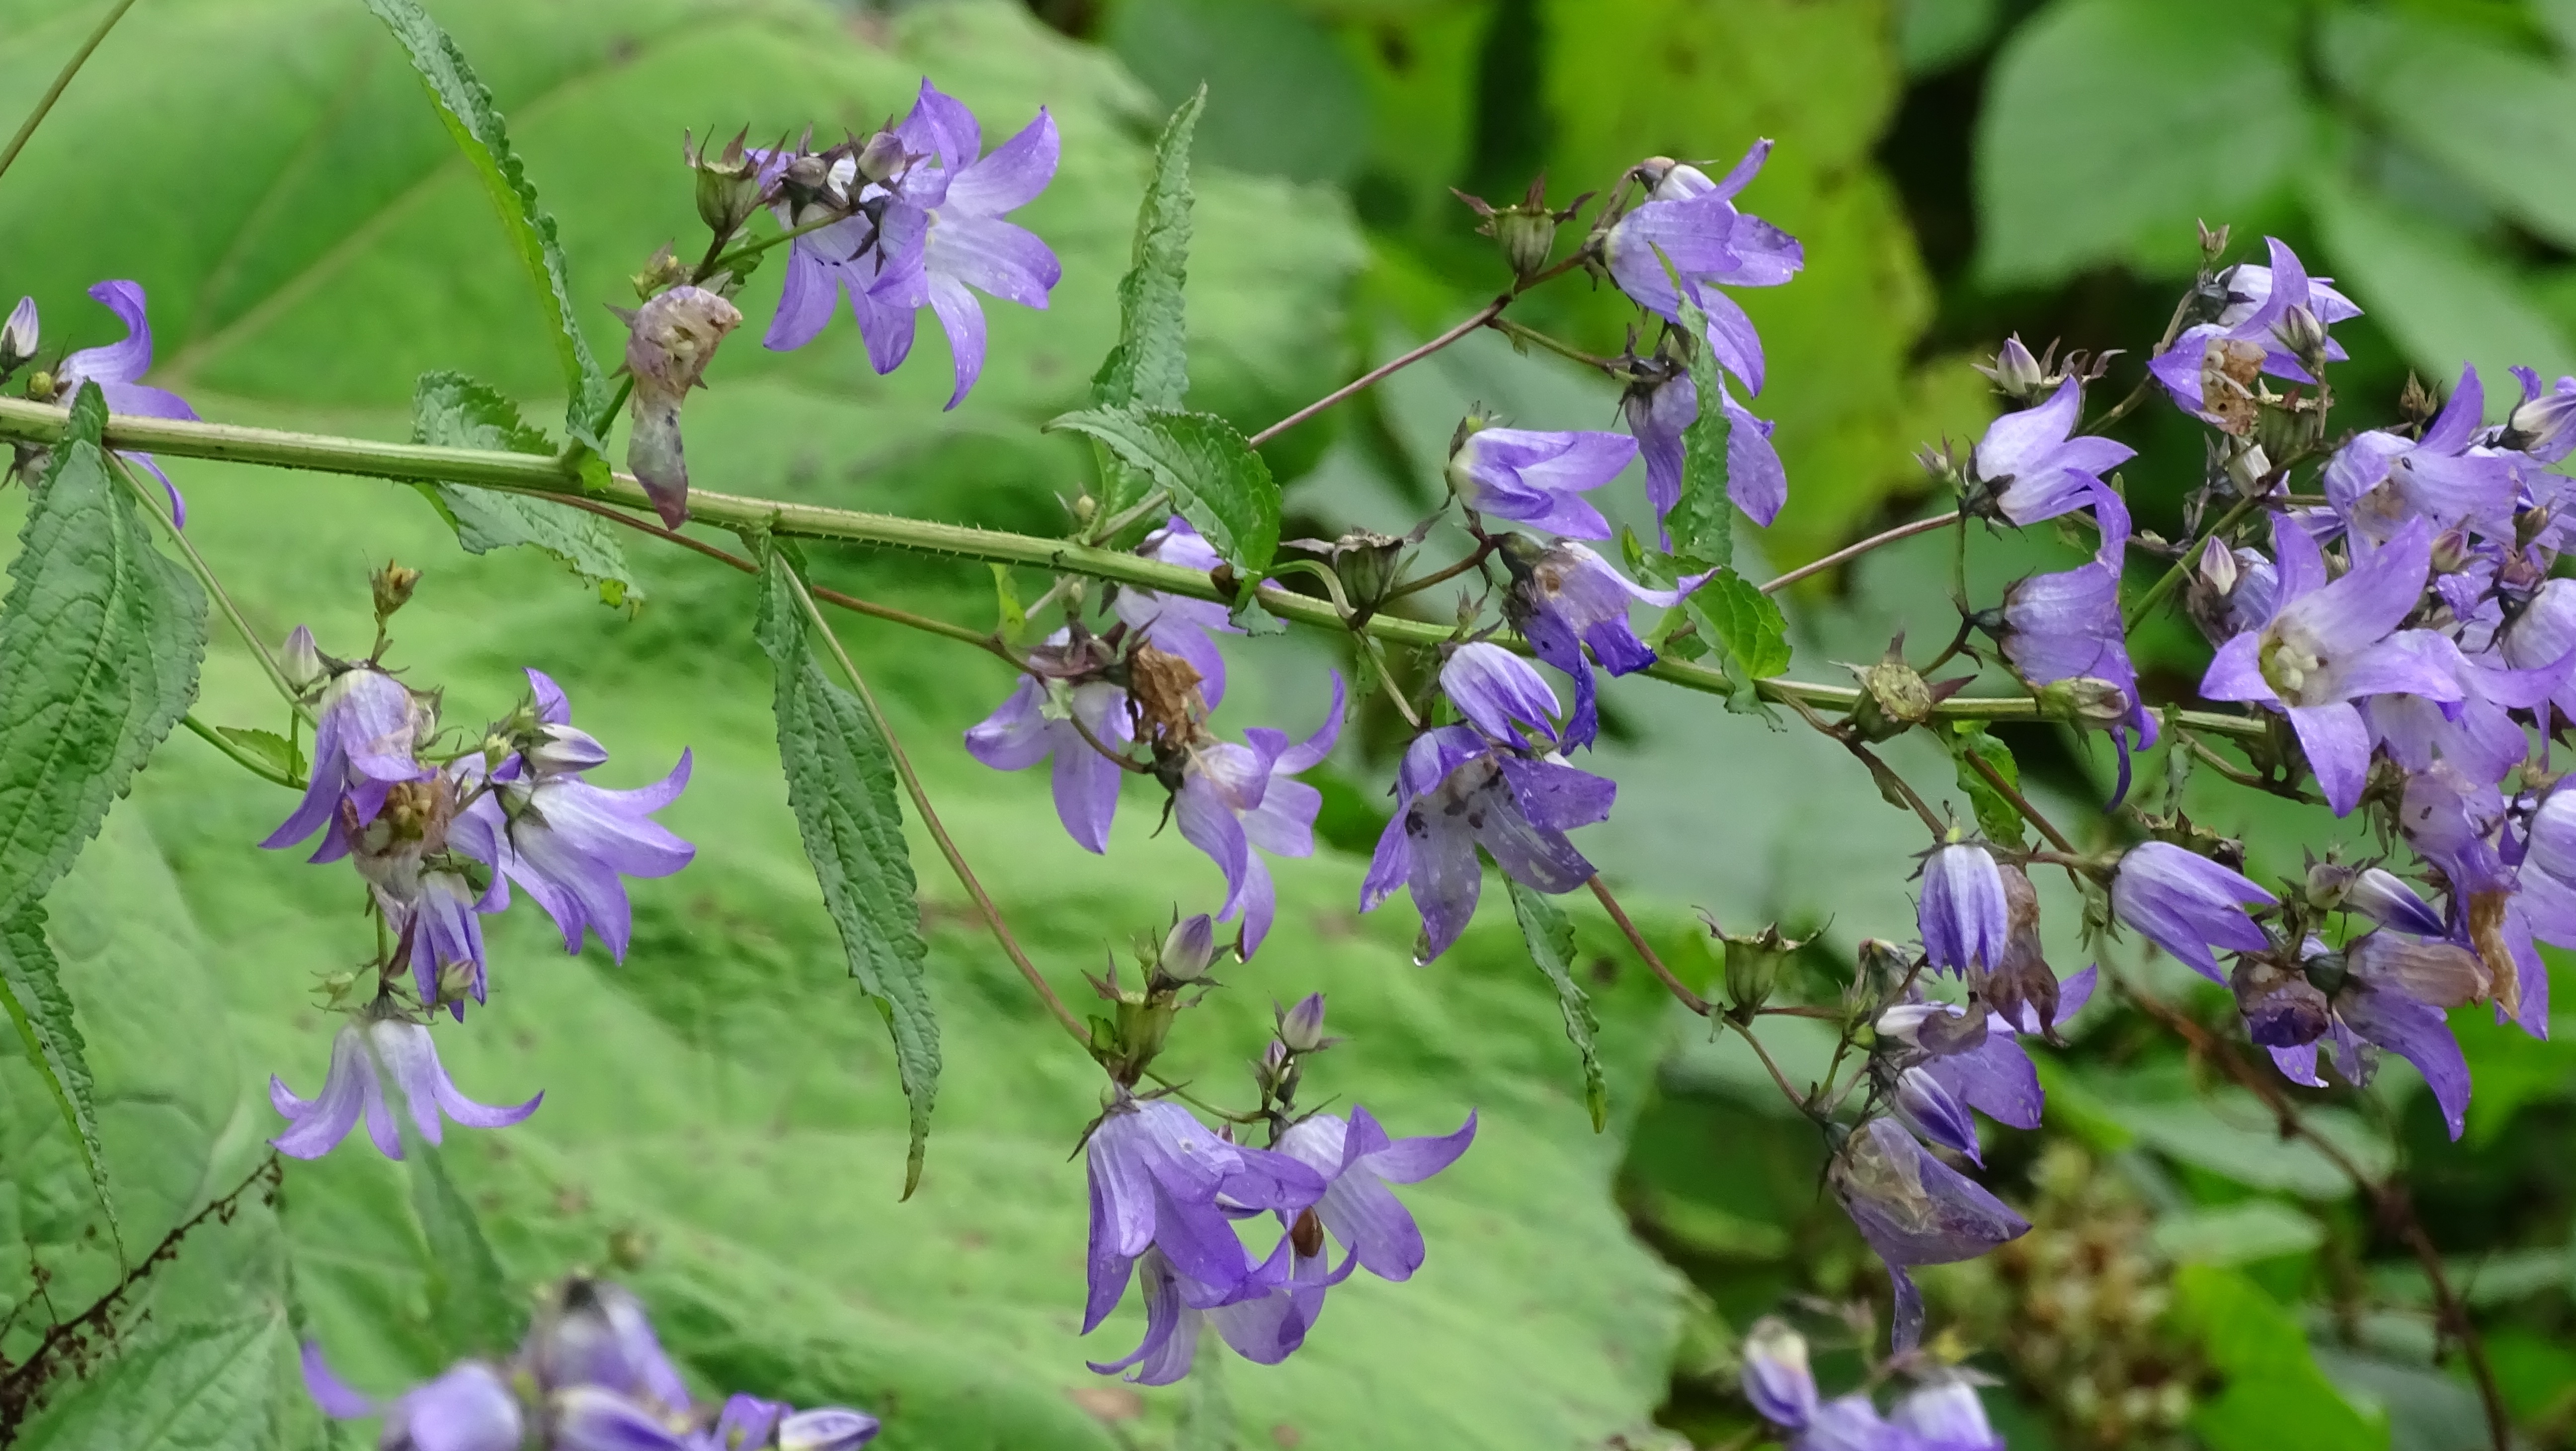
nature, forest, blossom, plant, meadow, flower, herb, botany, garden, flora, wildflower, flowers, mountains, flowering plant, bellflower family, batumi, annual plant, land plant